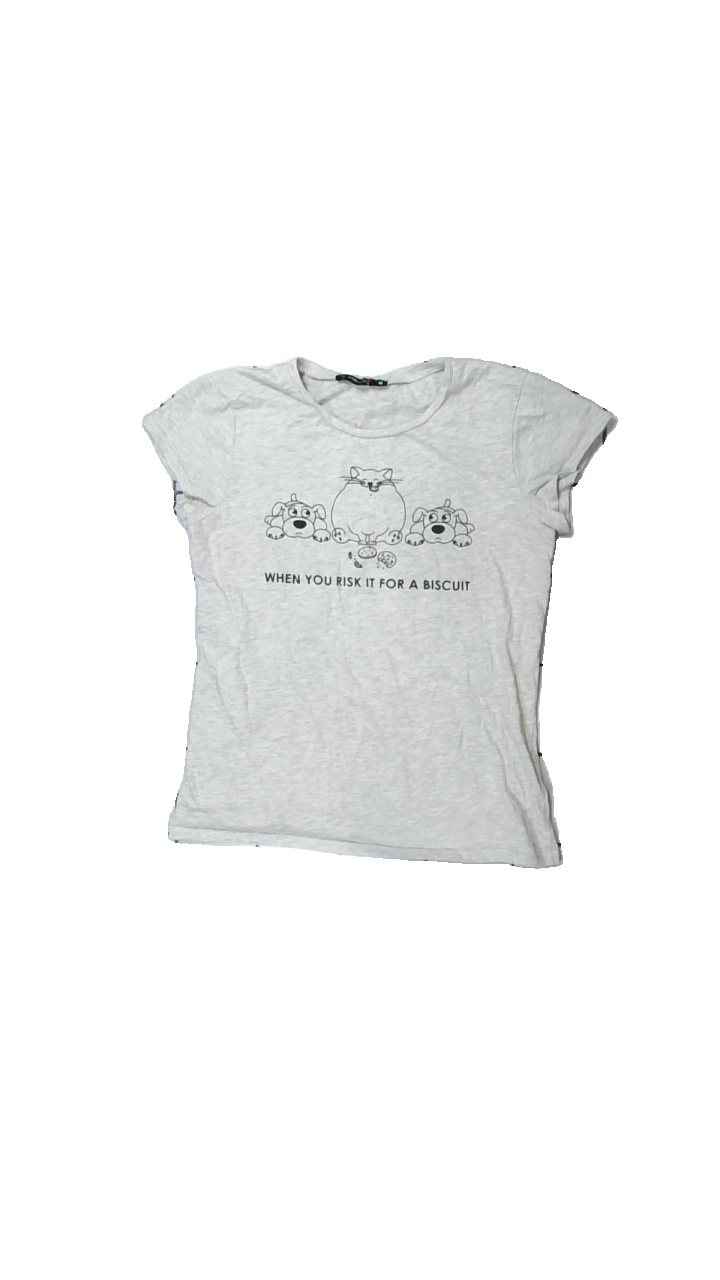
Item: T-shirt (Ladies)
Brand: Fbsisters (new Yorker)
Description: grå t-shirt med djur och text på, nopprig
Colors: Grey, Black
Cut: Regular
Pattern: Animal print
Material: ?
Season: All
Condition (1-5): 3
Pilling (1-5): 3
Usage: Export
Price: <50